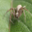
Label: spider